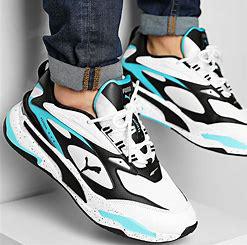
Brand: Puma
Model: Rs Fast